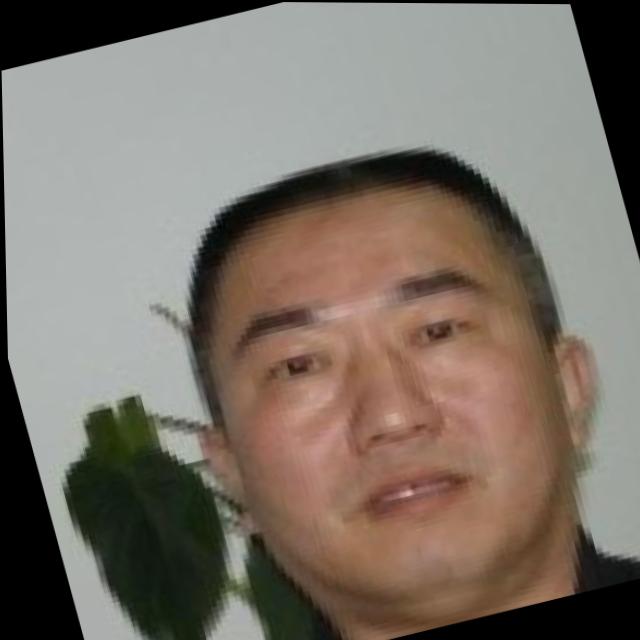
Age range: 45-64